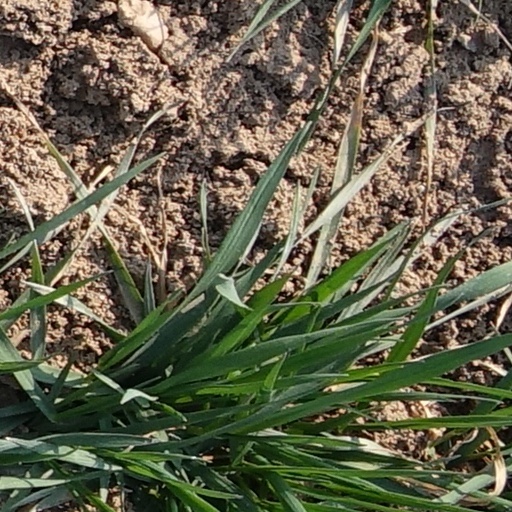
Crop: wheat